Atys (Lully)

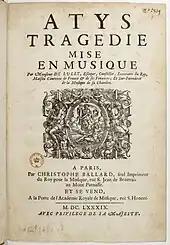
Title page of 1689 score

Scene 1 takes place at the holy mountain of the goddess Cybèle. Atys sings the air "Allons, allons" at a brisk tempo to wake up the Phrygians so that they can give a proper welcome to Cybèle. Idas mocks him in Scene 2, suggesting his motivation might be too much love for the goddess in the air "Vous veillez lorsque tout sommeil." Sangaride and Doris arrive in Scene 3. Sangaride is betrothed to the king of the Phrygians, Celenus, and pretends to be excited for the wedding, especially because the goddess Cybèle will attend. The quartet sings "Allons, allons accourez tous." In scene 4, we learn that Sangaride is in fact unhappy about her forthcoming wedding, for she is really in love with Atys. To convey this, she sings the lament "Atys est trop heureux" based on the diatonically descending tetrachord model (in this case in D minor: D-C-Bb-A) that had been established by Claudio Monteverdi in his "Lament of the Nymph." During Scenes 5 and 6, Atys finds Sangaride lamenting and confesses his love for her in the recitative dialogue "Sangaride ce jour est un grand jour pour vous." Sangaride is astonished by his declaration of love. Atys and Sangaride sing the duet "Commençons, commençons" and are soon joined by the chorus of Phrygians in Scene 7. After some dances by the Phrygians, Cybèle appears in Scene 8 and invites all into her temple in "Venez tous dans mon temple." The chorus of Phrygians motivate themselves to comply her wishes with "Nous devons nous animer."